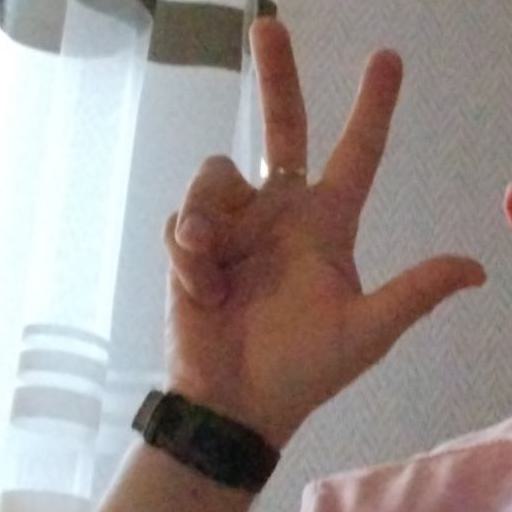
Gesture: three2